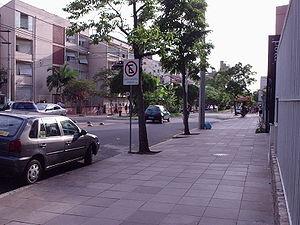
Santana est un quartier de la ville brésilienne de Porto Alegre, capitale de l'État du Rio Grande do Sul.